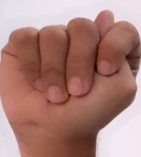
ASL sign: T